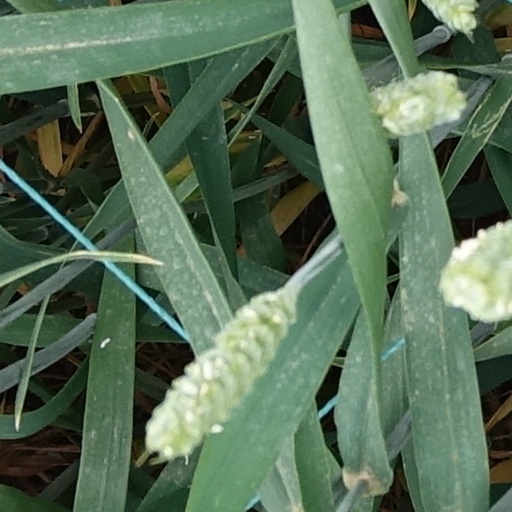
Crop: wheat